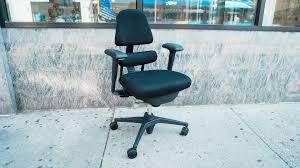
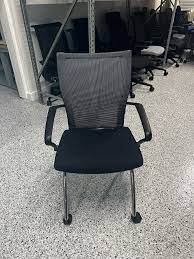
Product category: items_chair
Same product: no